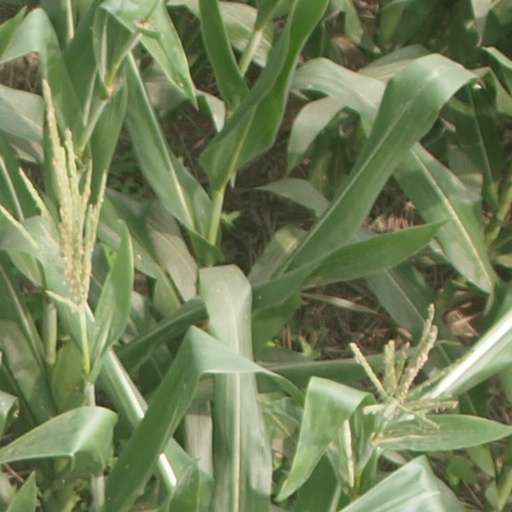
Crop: maize; corn